JR Freight Class EF200

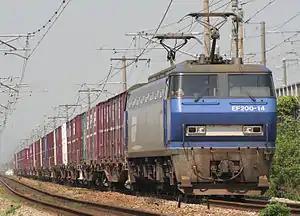
EF200-14 in revised livery in May 2009

The was a Bo-Bo-Bo wheel arrangement DC electric locomotive type operated by JR Freight on freight services in Japan from 1992 until its retirement on 28 March 2019.